William J. Dodd

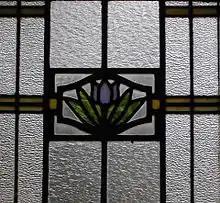
Art glass window with tulip-lotus on water motif. T. Hoyt Gamble House, Louisville, KY (1912)

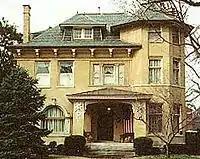
The John P. Starks House, c. 1898, designed by W. J. Dodd & Arthur Cobb in Old Louisville's St. James Court.

William J. Dodd was born in Quebec City, Canada, in 1862. Prior to emigrating from Canada to the United States and Chicago Illinois, William's English/Welsh father, Edward, was an inn keeper and before that a wharfinger, and his Irish mother, Mary Dinning, was a school teacher and dressmaker. In 1869, the family of six, then including daughters Jane (Jenny) Dinning and Elizabeth Ann (Lizzie), and sons Edward Jr. and William James, moved to Chicago. The 1870 Chicago Directory gives the first known address for the Dodds on south Des Plaines near the original site of the Old St. Patrick's Church. In 1871, the ill-timed move of the Dodd household to West Harrison Street in Ward 9 placed them in the path of the Great Chicago Fire during October of the same year.